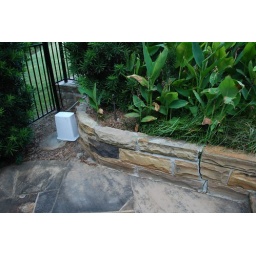
New connected wall to follow metal fence and be intersected by cracked wall